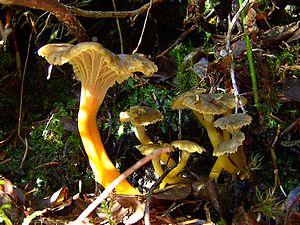
Craterellus tubaeformis, auparavant Cantharellus tubaeformis, la chanterelle en tube, parfois appelée chanterelle grise, girolle grise, chanterelle d'automne ou encore craterelle, est une espèce de champignons basidiomycètes comestibles de l'hémisphère nord du genre Craterellus dans la famille des Cantharellaceae.